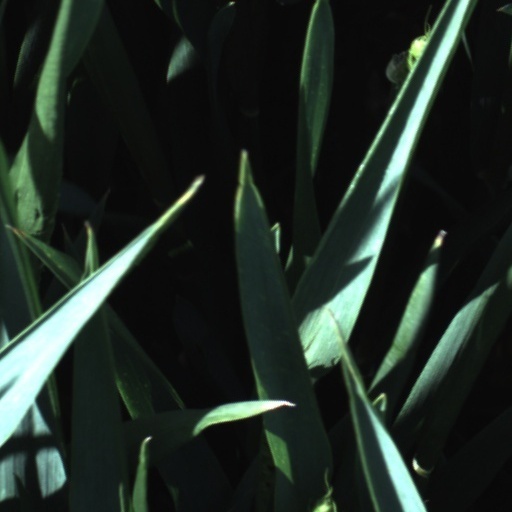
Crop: wheat